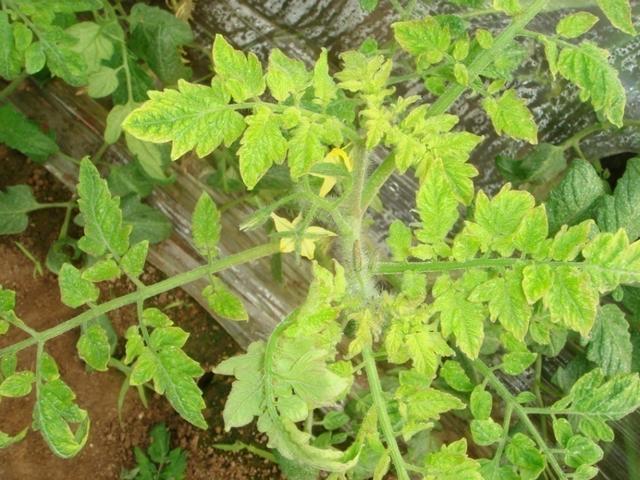
Plant: Tomato
Disease: tomato yellow leaf curl virus